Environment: real
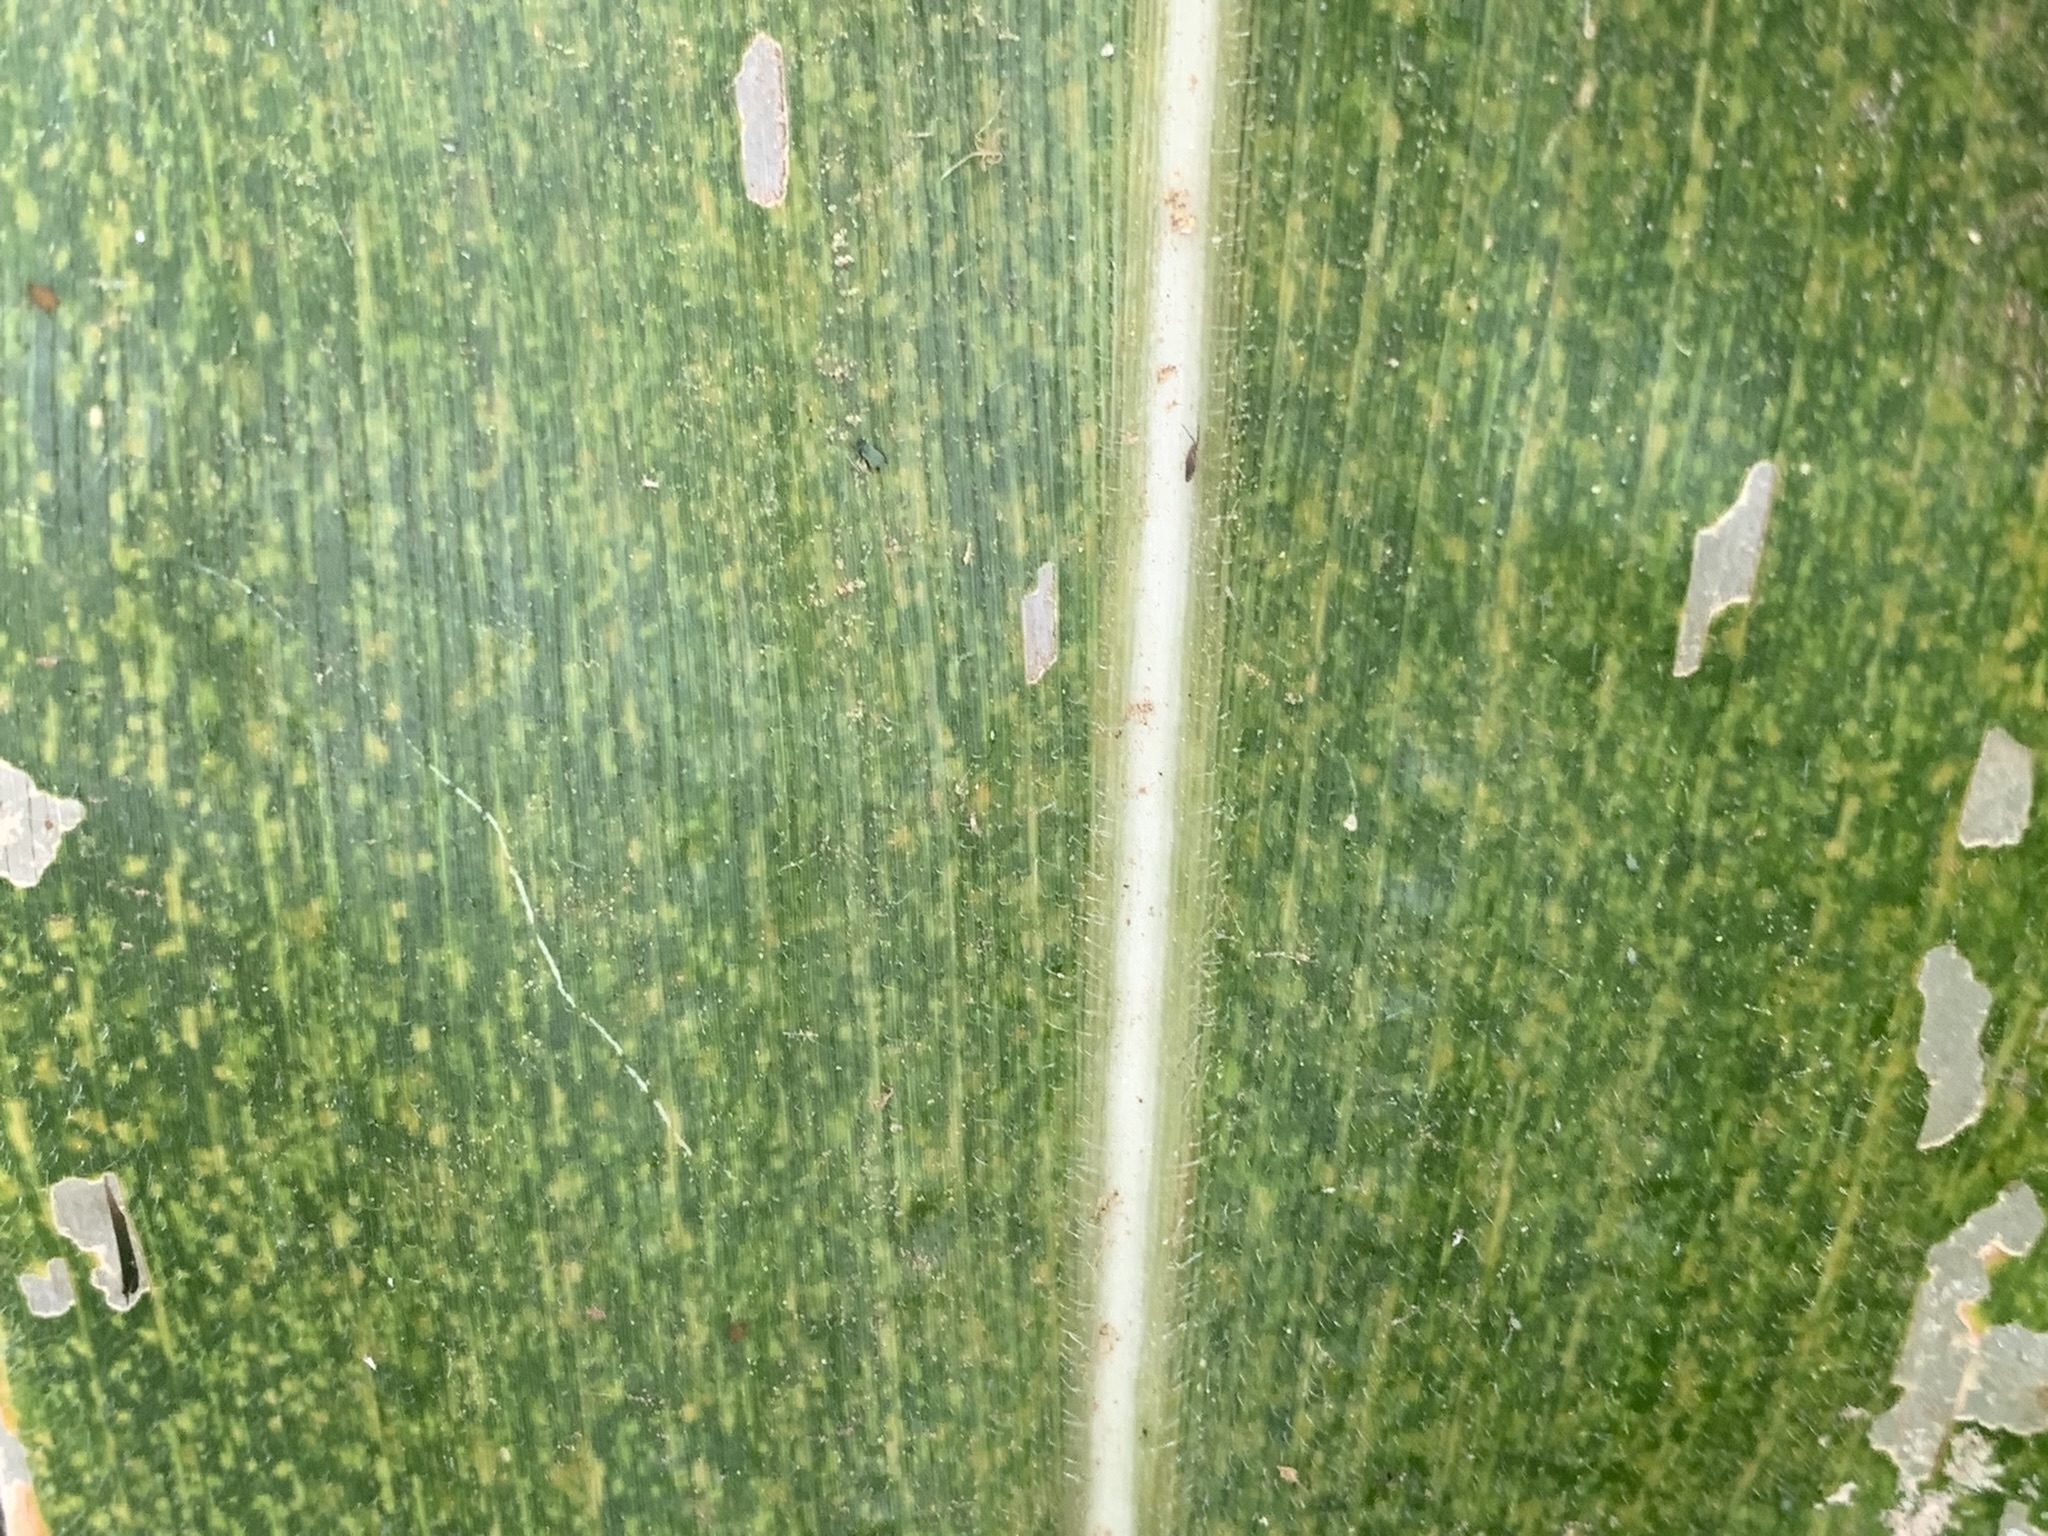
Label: lethal_necrosis